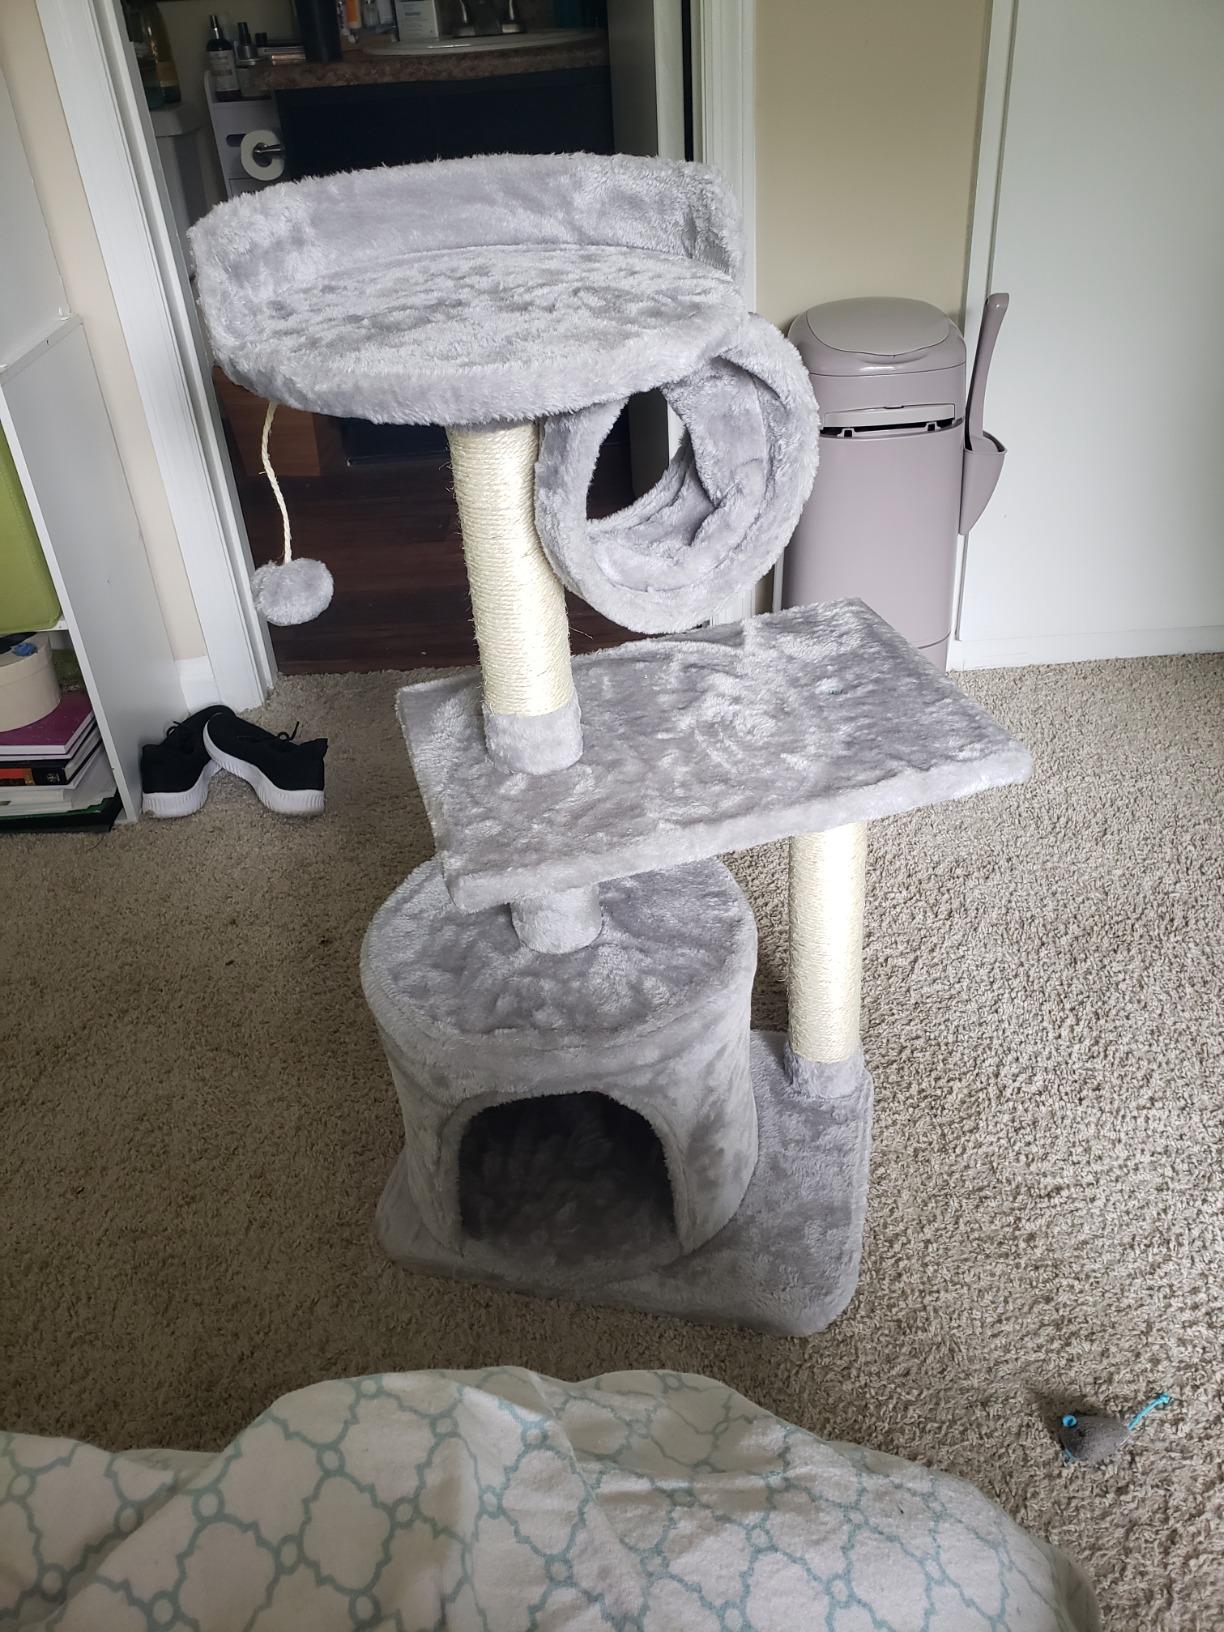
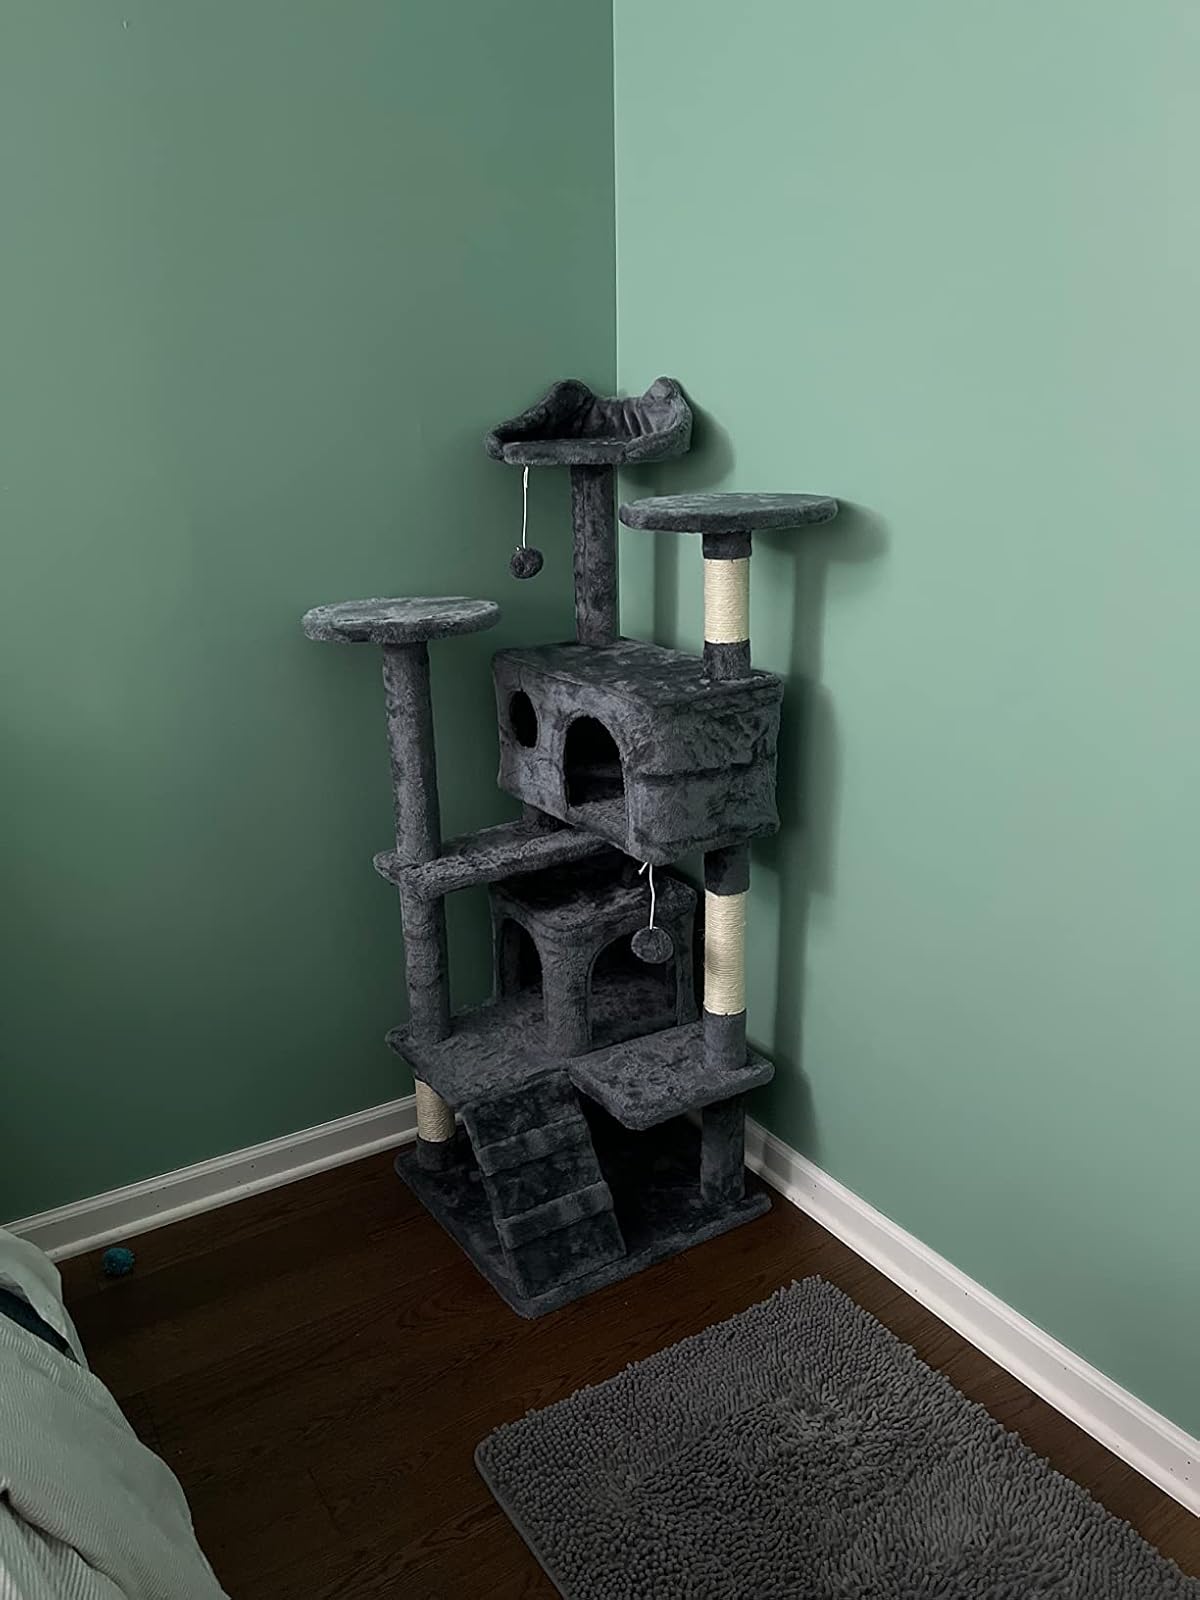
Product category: items_cat tree
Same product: no